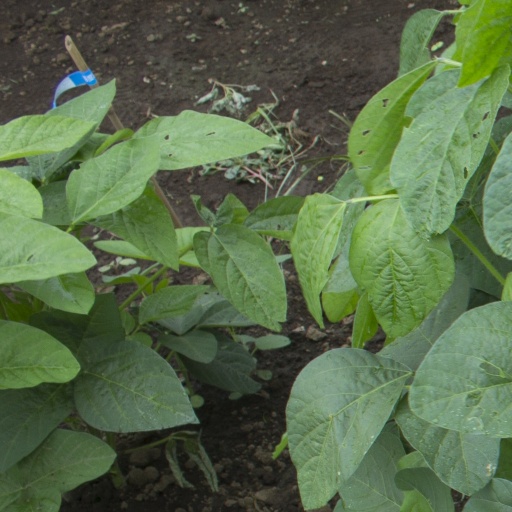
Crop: soybean